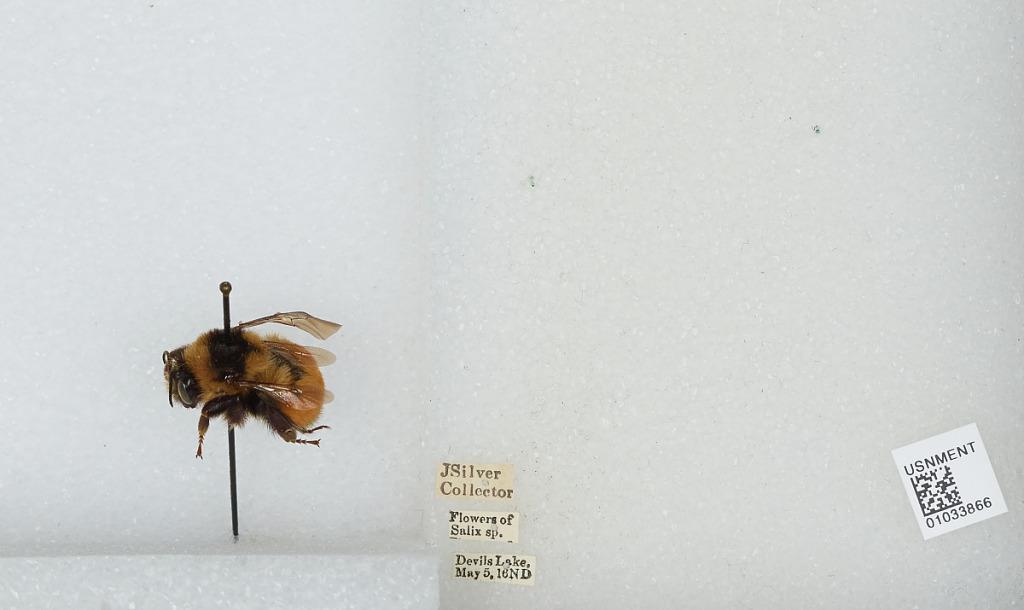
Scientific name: Bombus (Pyrobombus) ternarius Say
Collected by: J. Silver
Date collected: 1916-5-5
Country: United States
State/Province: North Dakota
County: Ramsey
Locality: Devils Lake
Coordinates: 48.0858, -98.8497